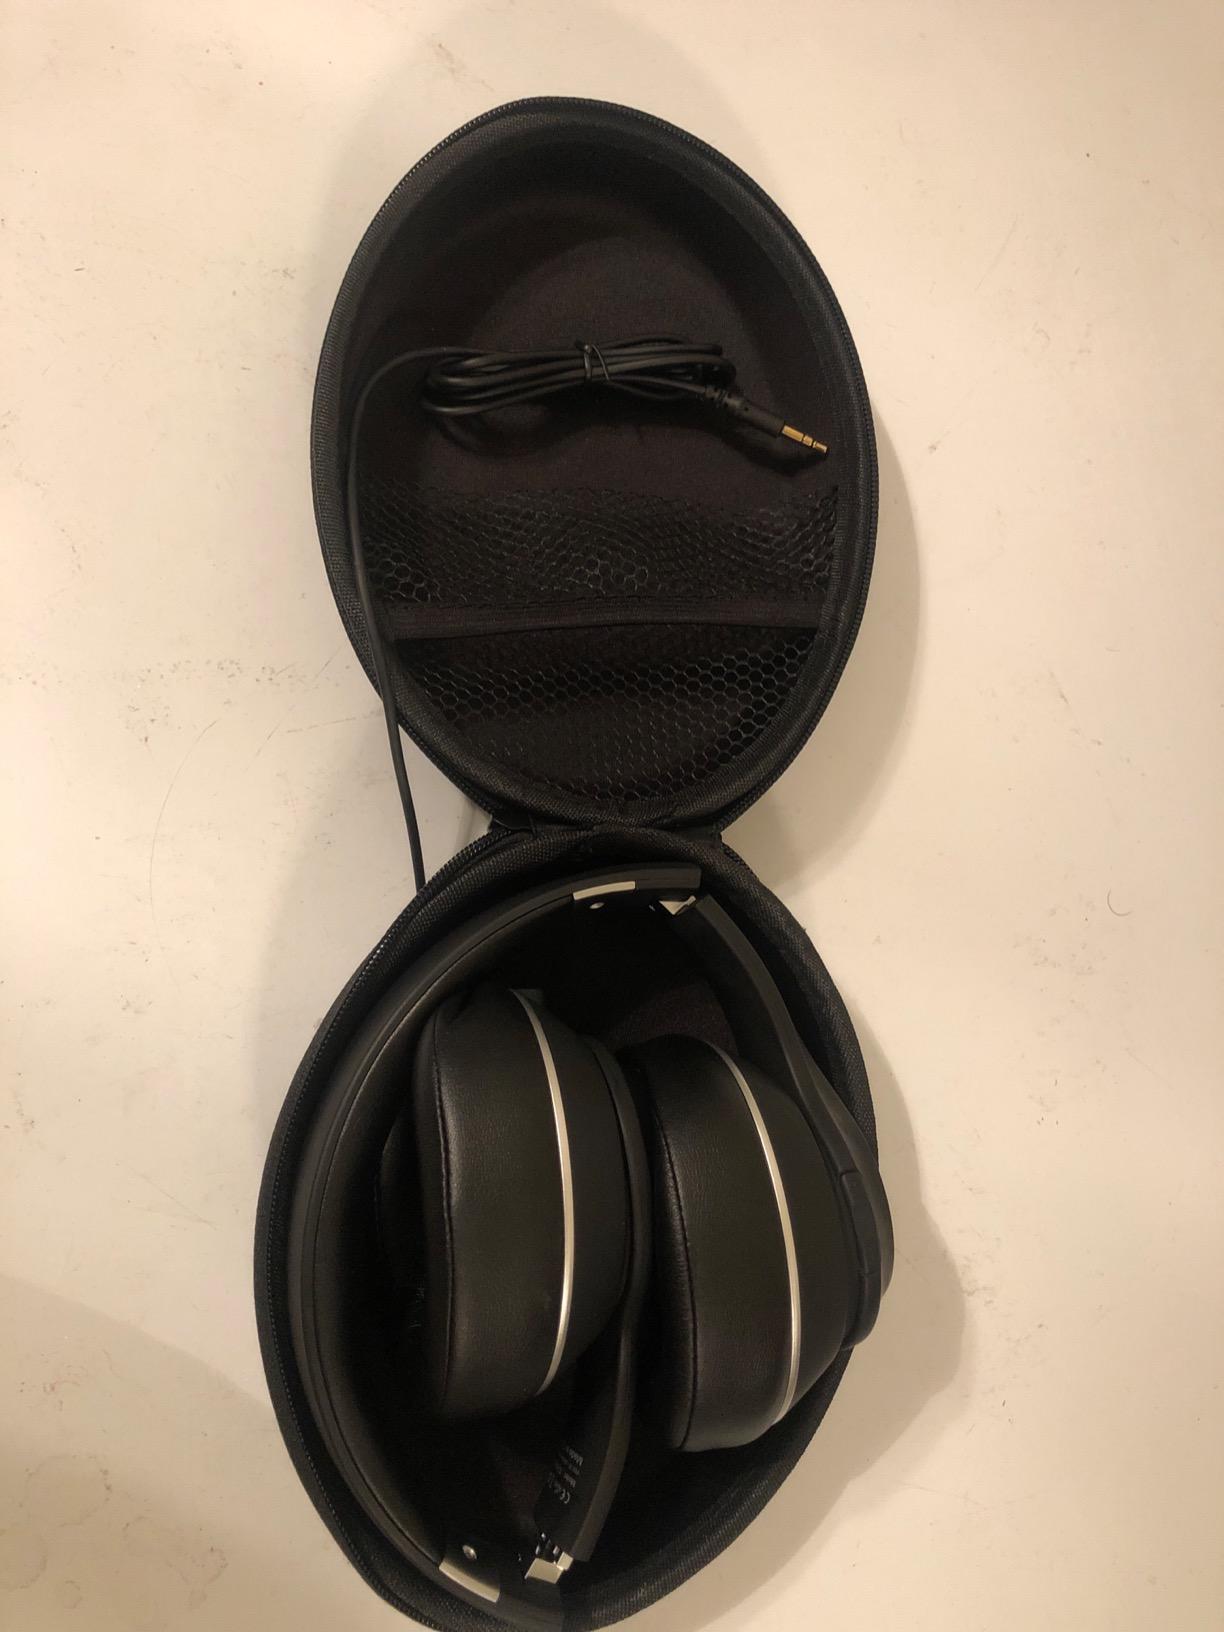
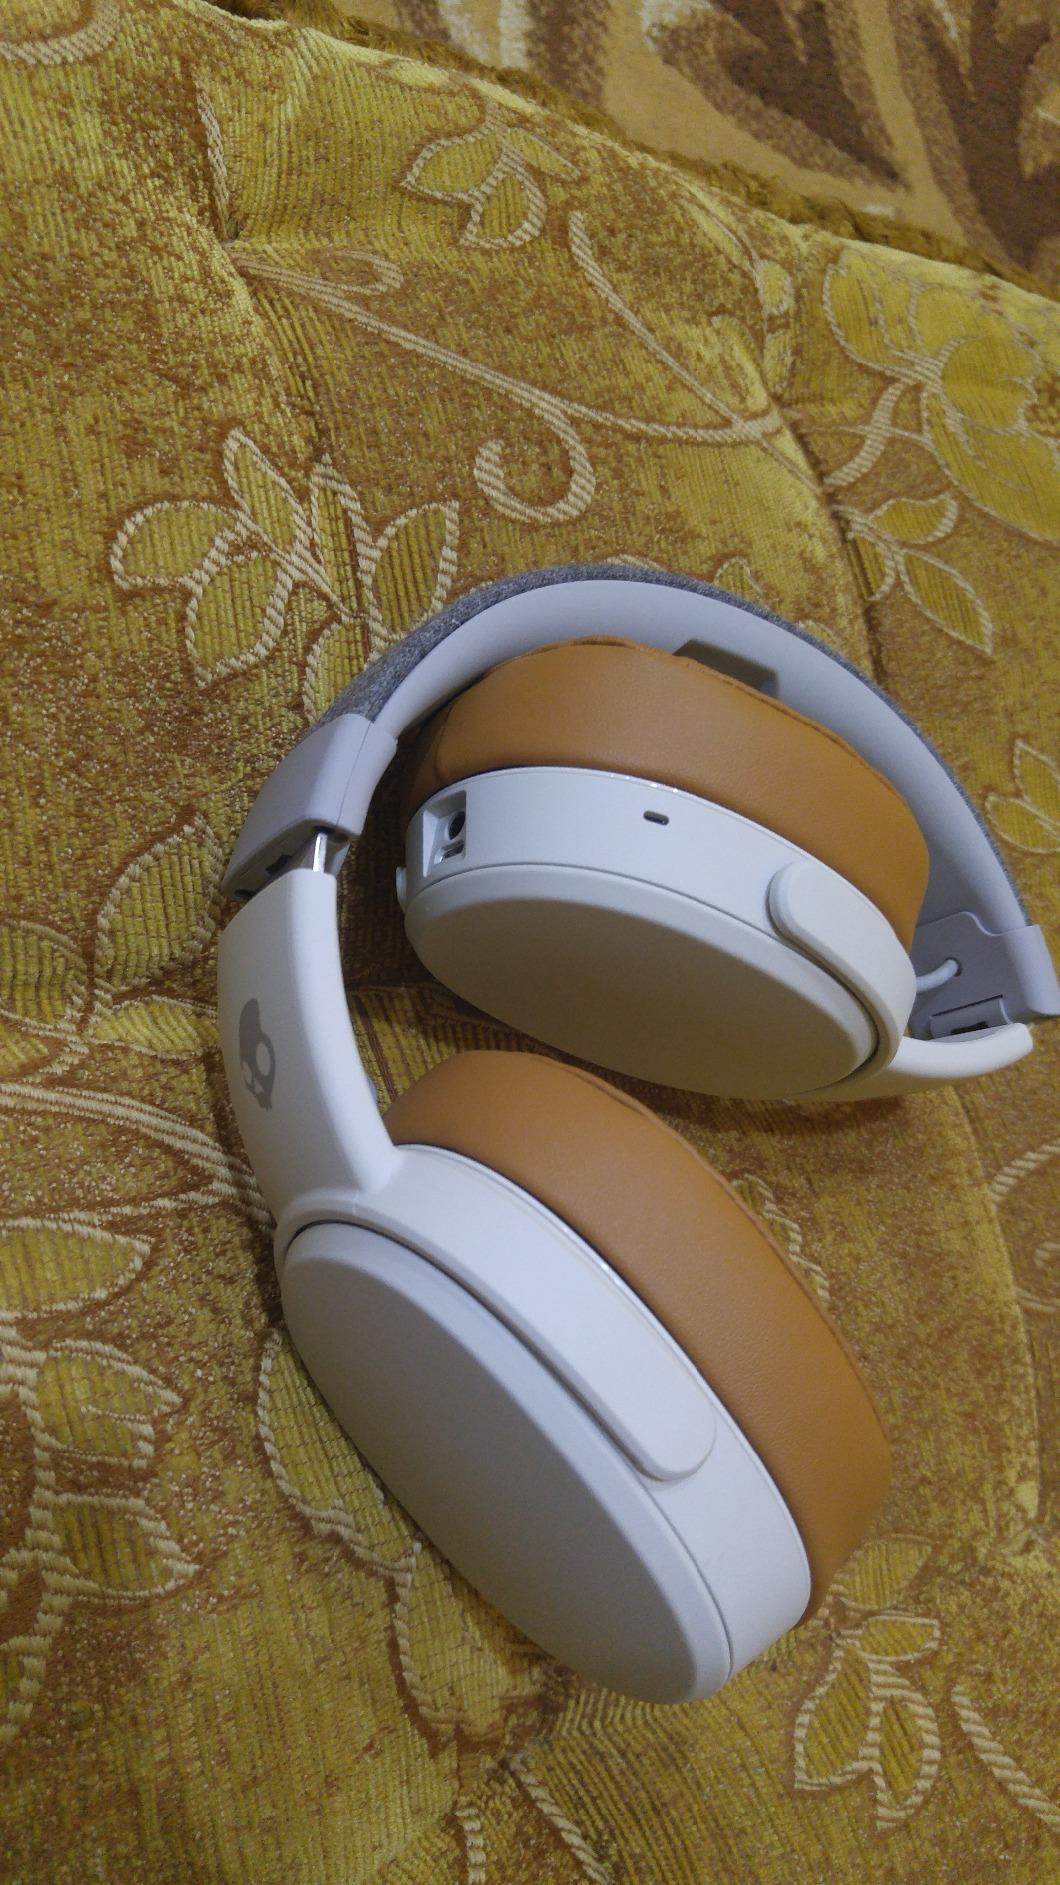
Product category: headphones
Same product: no